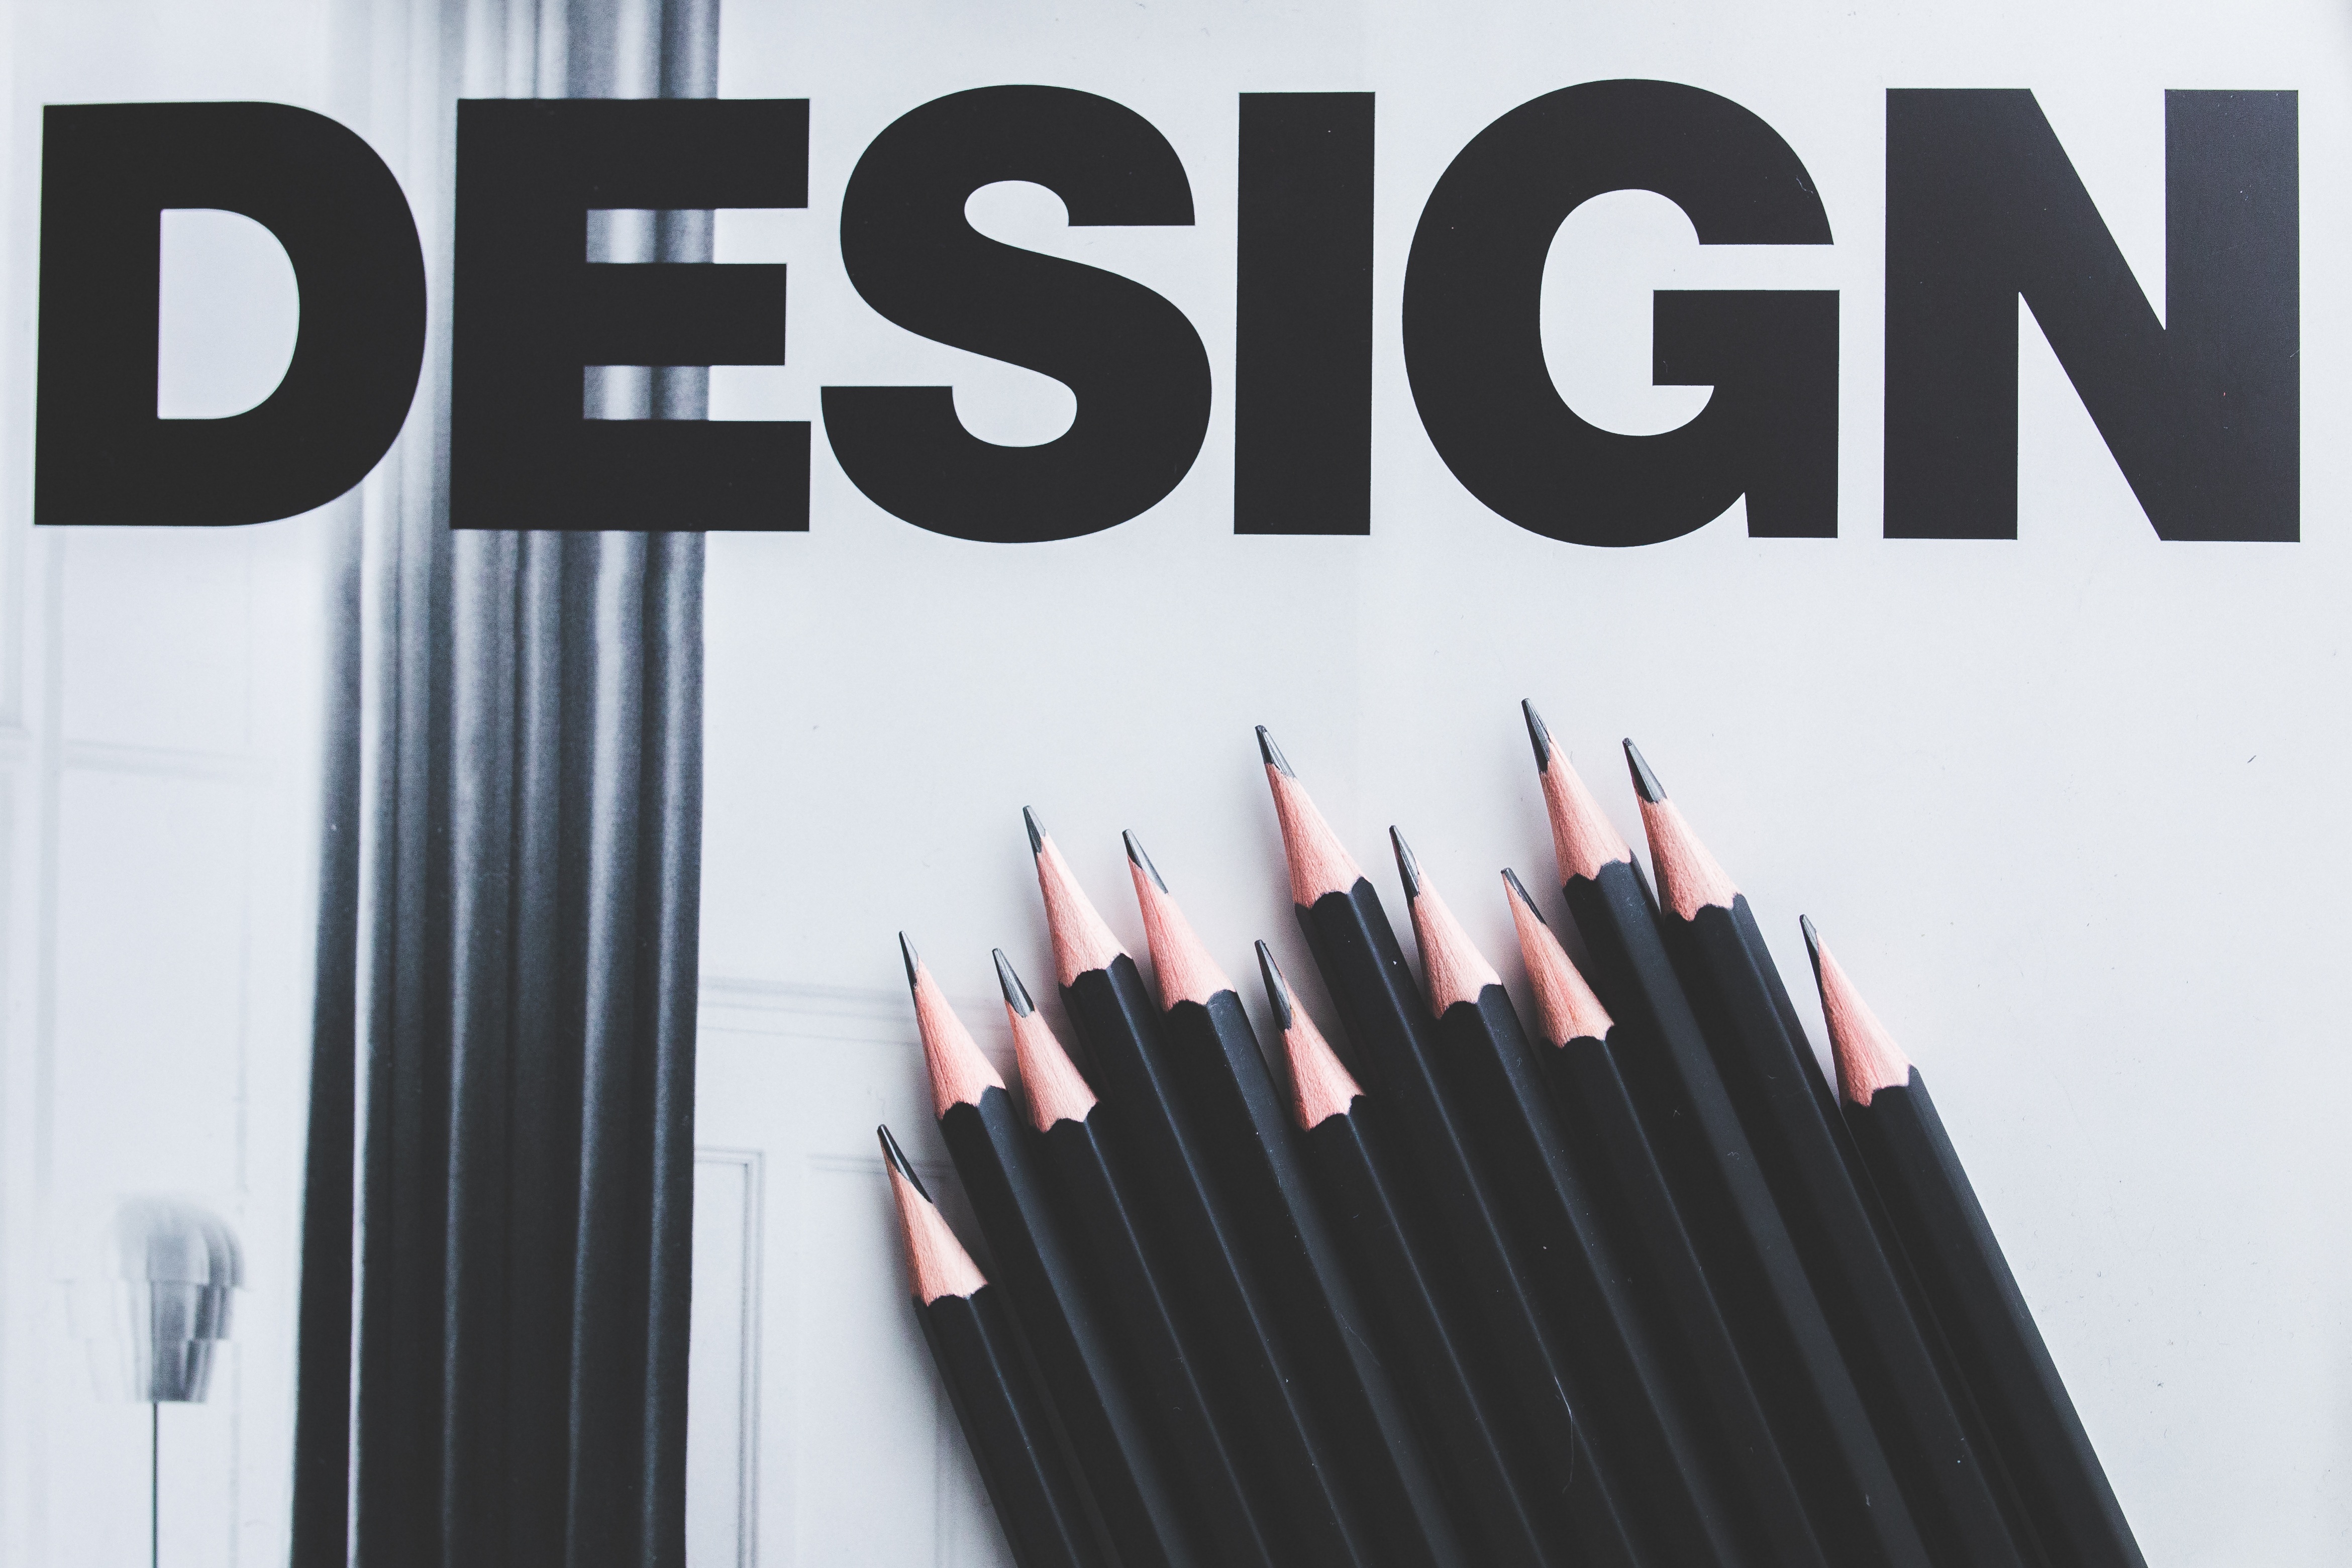
writing, word, pencil, typography, black, brand, design, pencils, typo, black pencil